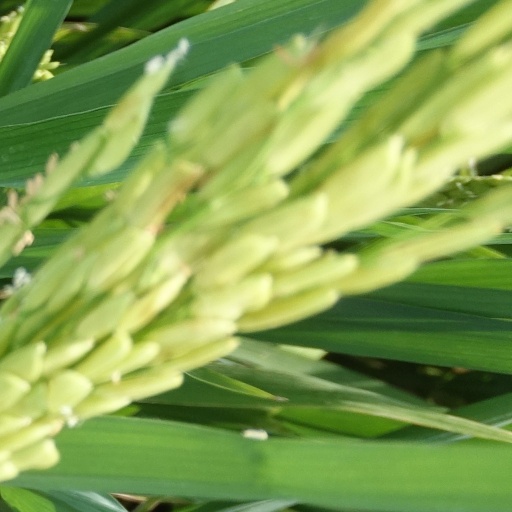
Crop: rice